List of mammals of Albania

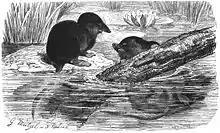
Eurasian water shrew

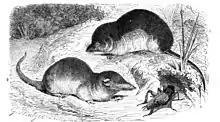
Common shrew

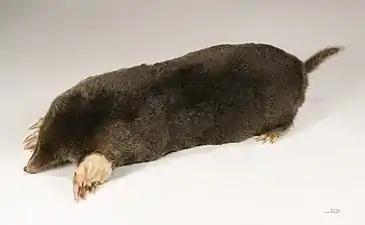
European mole

The "shrew-forms" are insectivorous mammals. The shrews and solenodons closely resemble mice while the moles are stout-bodied burrowers.